St Paul's, Ramsey

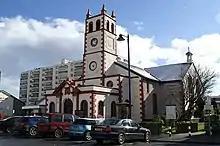
St. Paul's, Ramsey

St. Paul's is a church in Ramsey designed by Thomas Brine and consecrated in 1822. In 1830 a west gallery for musicians was erected, and two side wings were added in 1844. In 1874 a new vestry was added and in 1938 a new porch was added. This building is one of the buildings of Old Ramsey remaining in this part of the town, with the town being rebuilt to the South of here in the 1960s.